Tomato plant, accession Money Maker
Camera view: tilt-top (135 deg); turntable rotation: 330 degrees
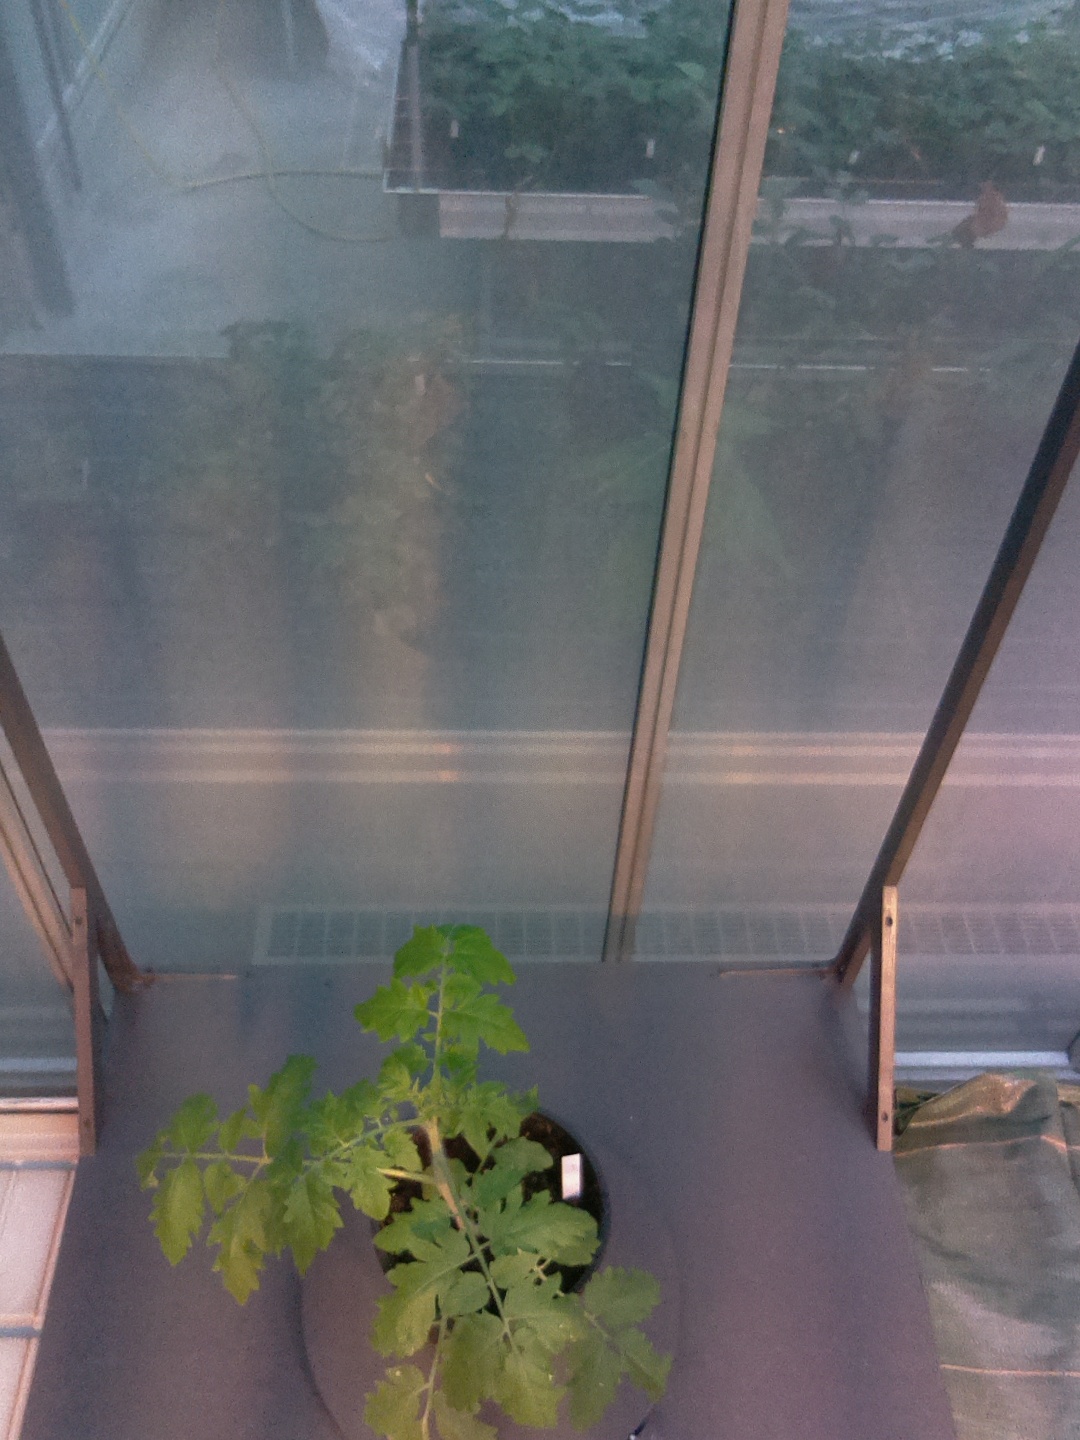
BBCH growth stage 13: 6 of true leaves visible